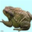
Label: frog